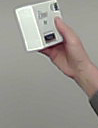
Product: dove_soap